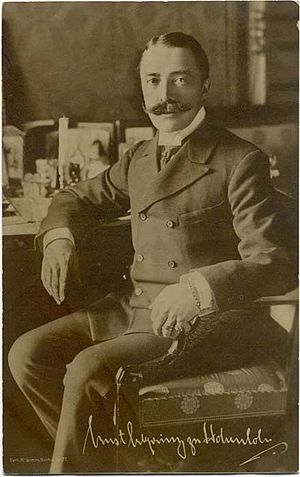
Ernst 2. af Hohenlohe-Langenburg
Fyrst Ernst 2.
Ernst 2., Fyrste til Hohenlohe-Langenburg var den syvende og sidste fyrste af det mediatiserede tyske fyrstendømme Hohenlohe-Langeburg fra 1913 til 1918, hvorefter han var familieoverhoved for fyrstehuset Hohenlohe-Langenburg frem til sin død i 1950.